Angélica Rivera

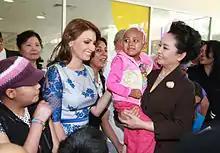
Rivera and Peng Liyuan, the First Lady of China, visit "Hospital Infantil de México Federico Gómez", a children's hospital in Mexico City.

As the wife of Enrique Peña Nieto, who was elected President of Mexico from December 2012 through December 2018, Rivera was the First Lady of Mexico. She has also, from March 2013, been President of the "Sistema Nacional para el Desarrollo Integral de la Familia", the National System for Integral Family Development, a public institution for the welfare of families in Mexico. In February 2018, she opened the Comprehensive Care Center for Hearing Impairment, EnSeas, which would offer care to 70,000 people annually.